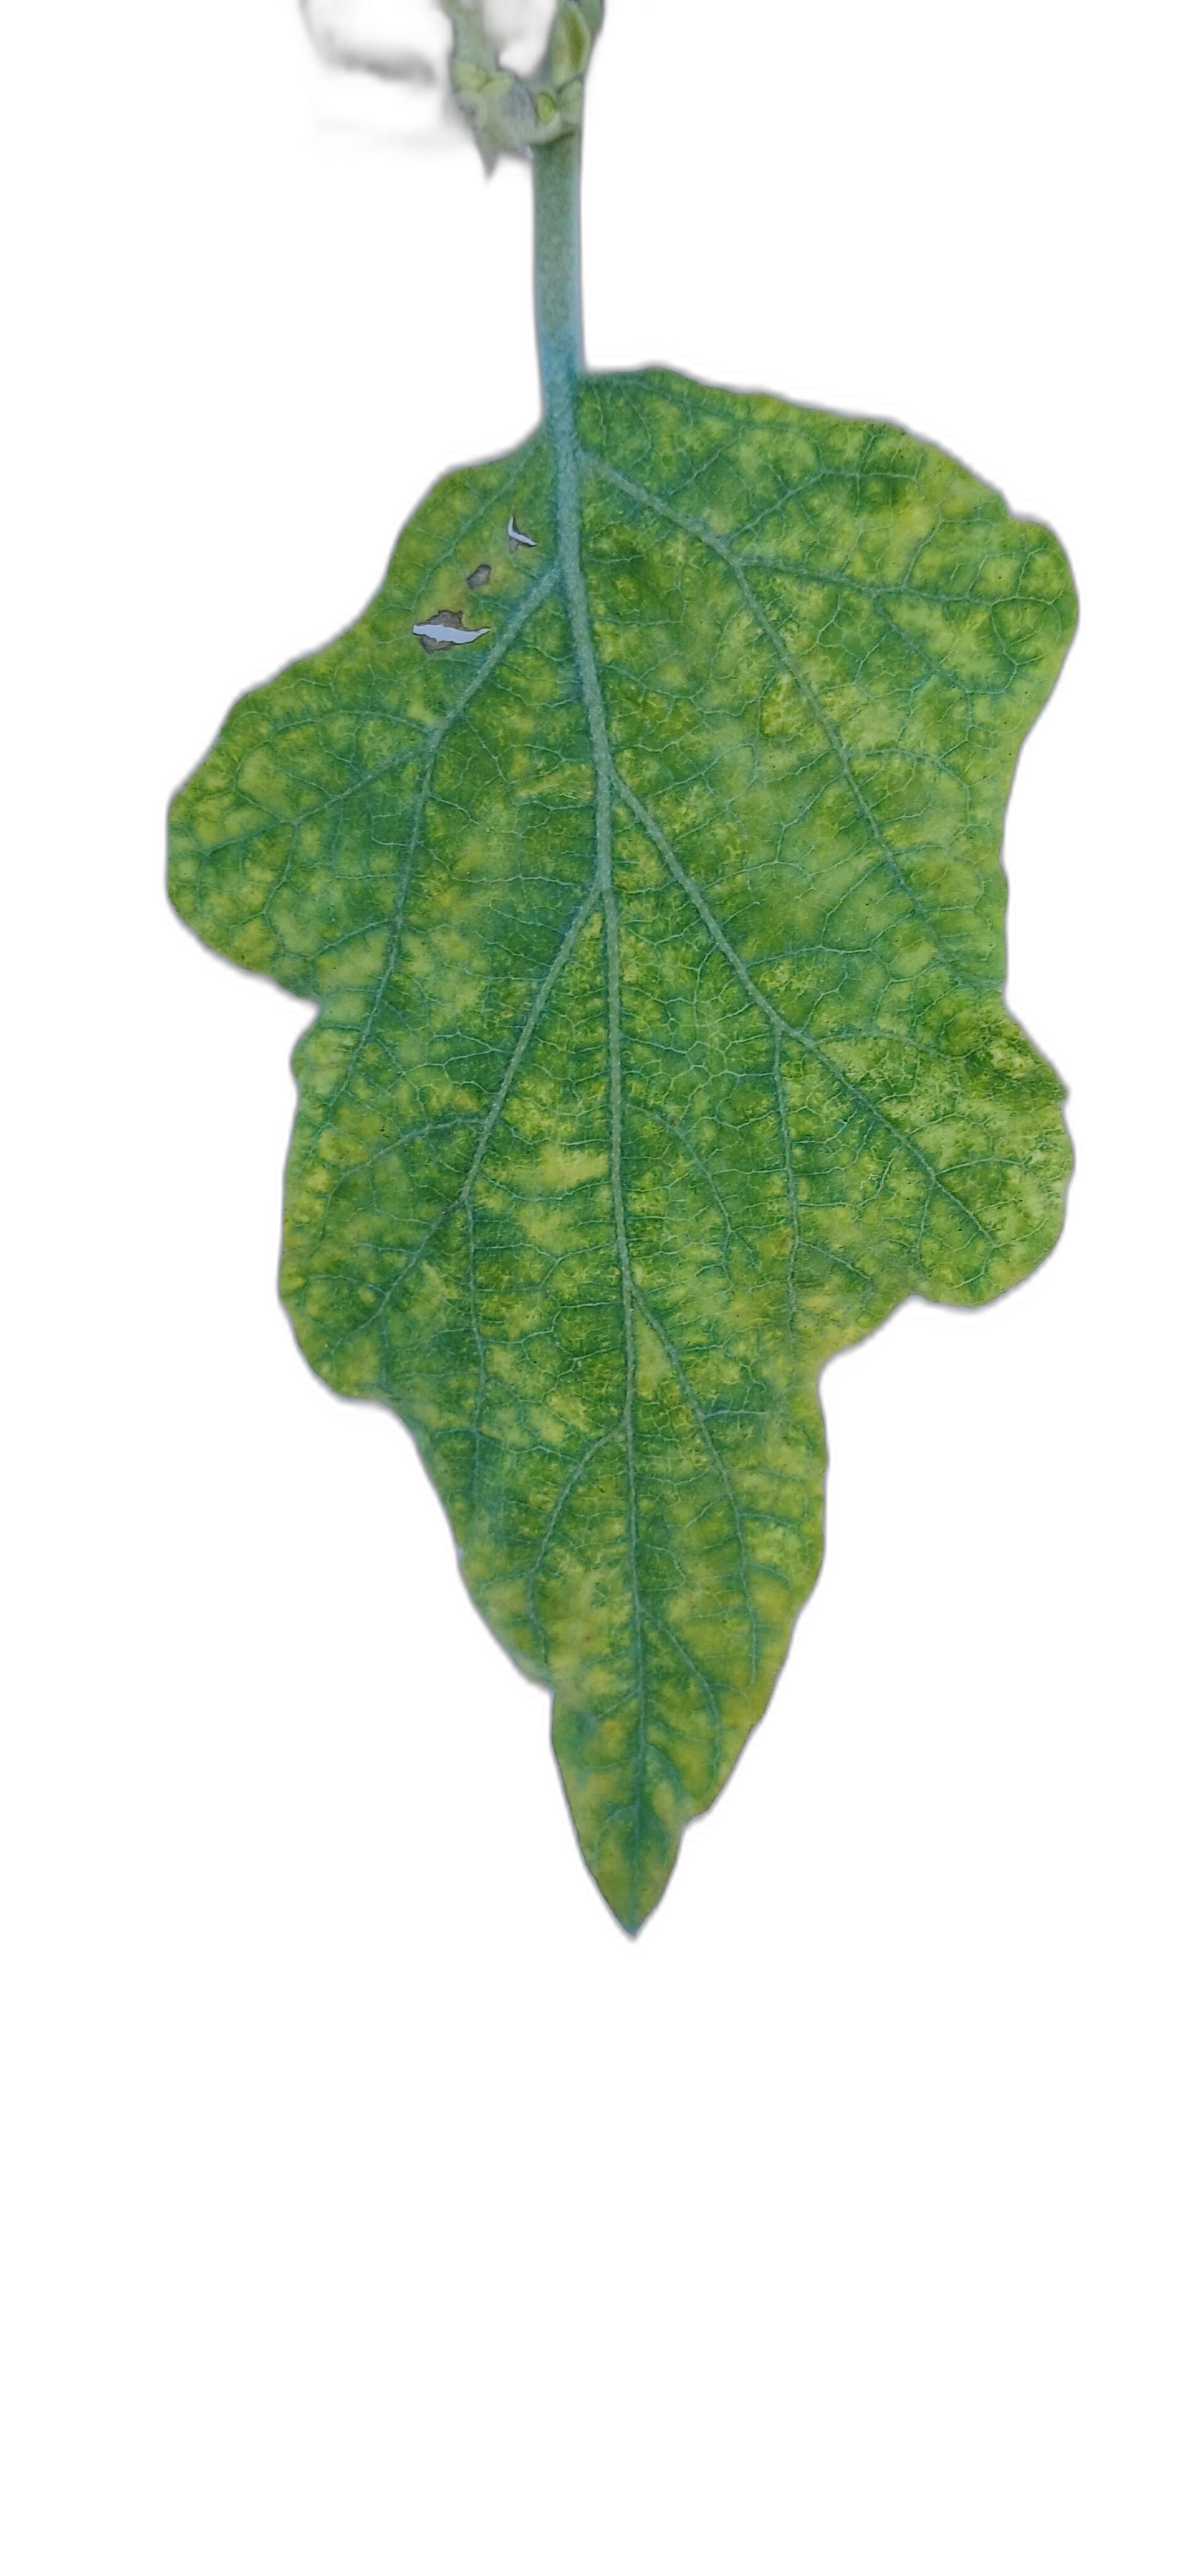
Label: Mosaic Virus Disease